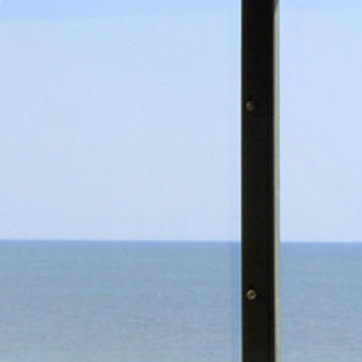
Material: glass